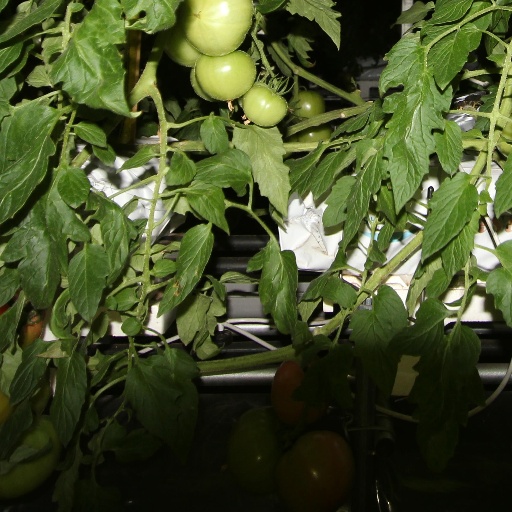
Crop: tomato